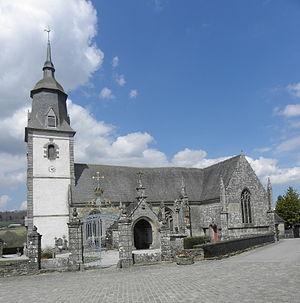
Église Notre-Dame de Délivrance du Quillio (22). Vue méridionale.
La liste des églises des Côtes-d'Armor recense de la manière la plus complète possible les églises, cathédrales et basiliques situées dans le département français des Côtes-d'Armor.
Cet article recense les monuments historiques français classés en 1912.
Le Quillio [lə kiljo] est une commune française située dans le département des Côtes-d'Armor en région Bretagne.